2014 Oak Tree Grand Prix

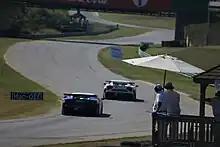
Virginia International Raceway, where the race was held.

International Motor Sports Association (IMSA) president Scott Atherton confirmed that the race was part of the 2014 United SportsCar Championship schedule in October 2013. It was the first year the event was held as part of the Tudor United SportsCar Championship. The 2014 Oak Tree Grand Prix was the eleventh of thirteen scheduled sports car races of 2014 by IMSA, and it was the eighth round not held as part of the North American Endurance Cup. The events were held at the seventeen-turn Virginia International Raceway in Alton, Virginia on August 24, 2014. Due to the field size, IMSA would use a doubleheader race format where the Prototype Challenge and Cooper Tires Prototype Lites would participate in the first event in a two-segment race format while the GTLM and GTD classes would participate in the second event.